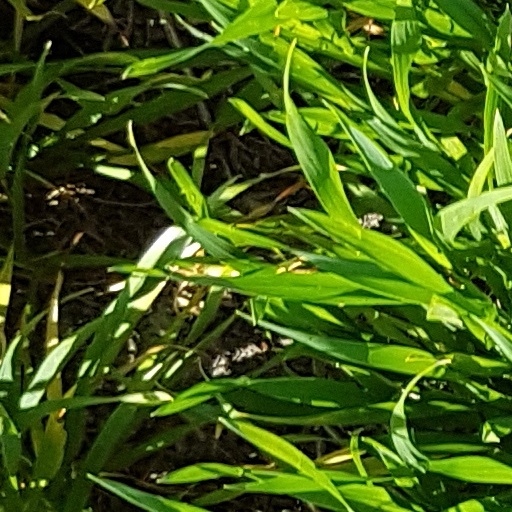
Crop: wheat